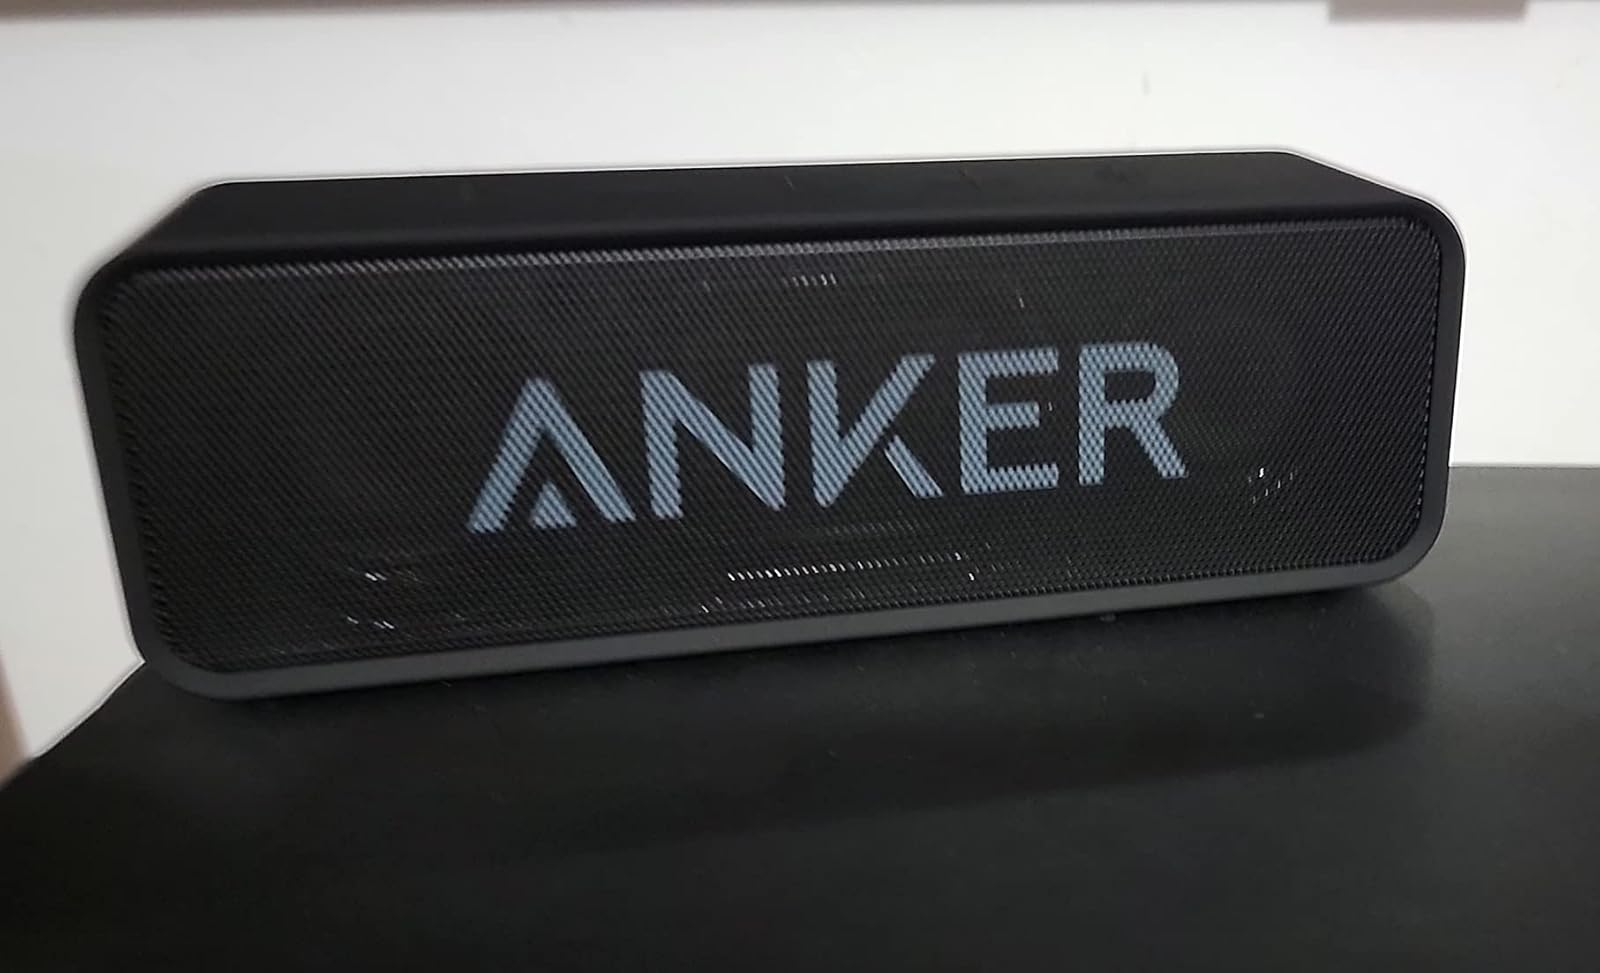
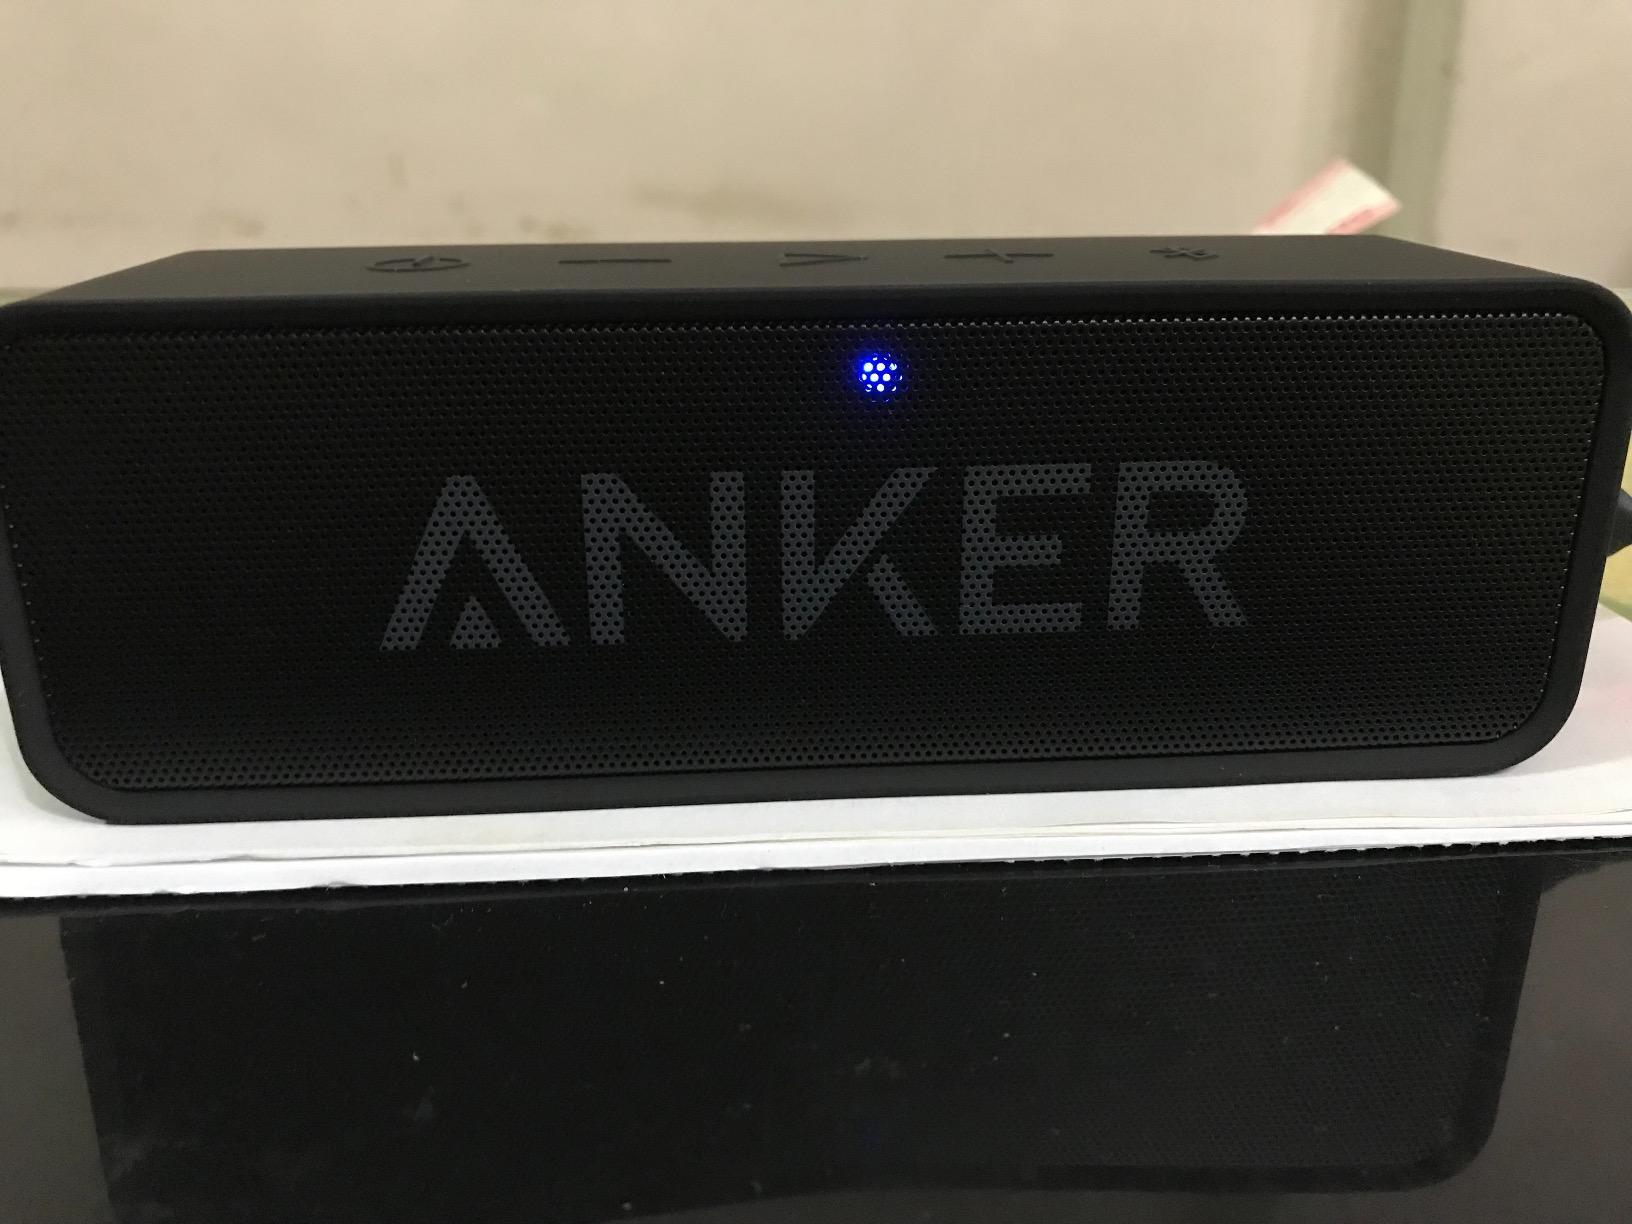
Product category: speaker
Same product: yes